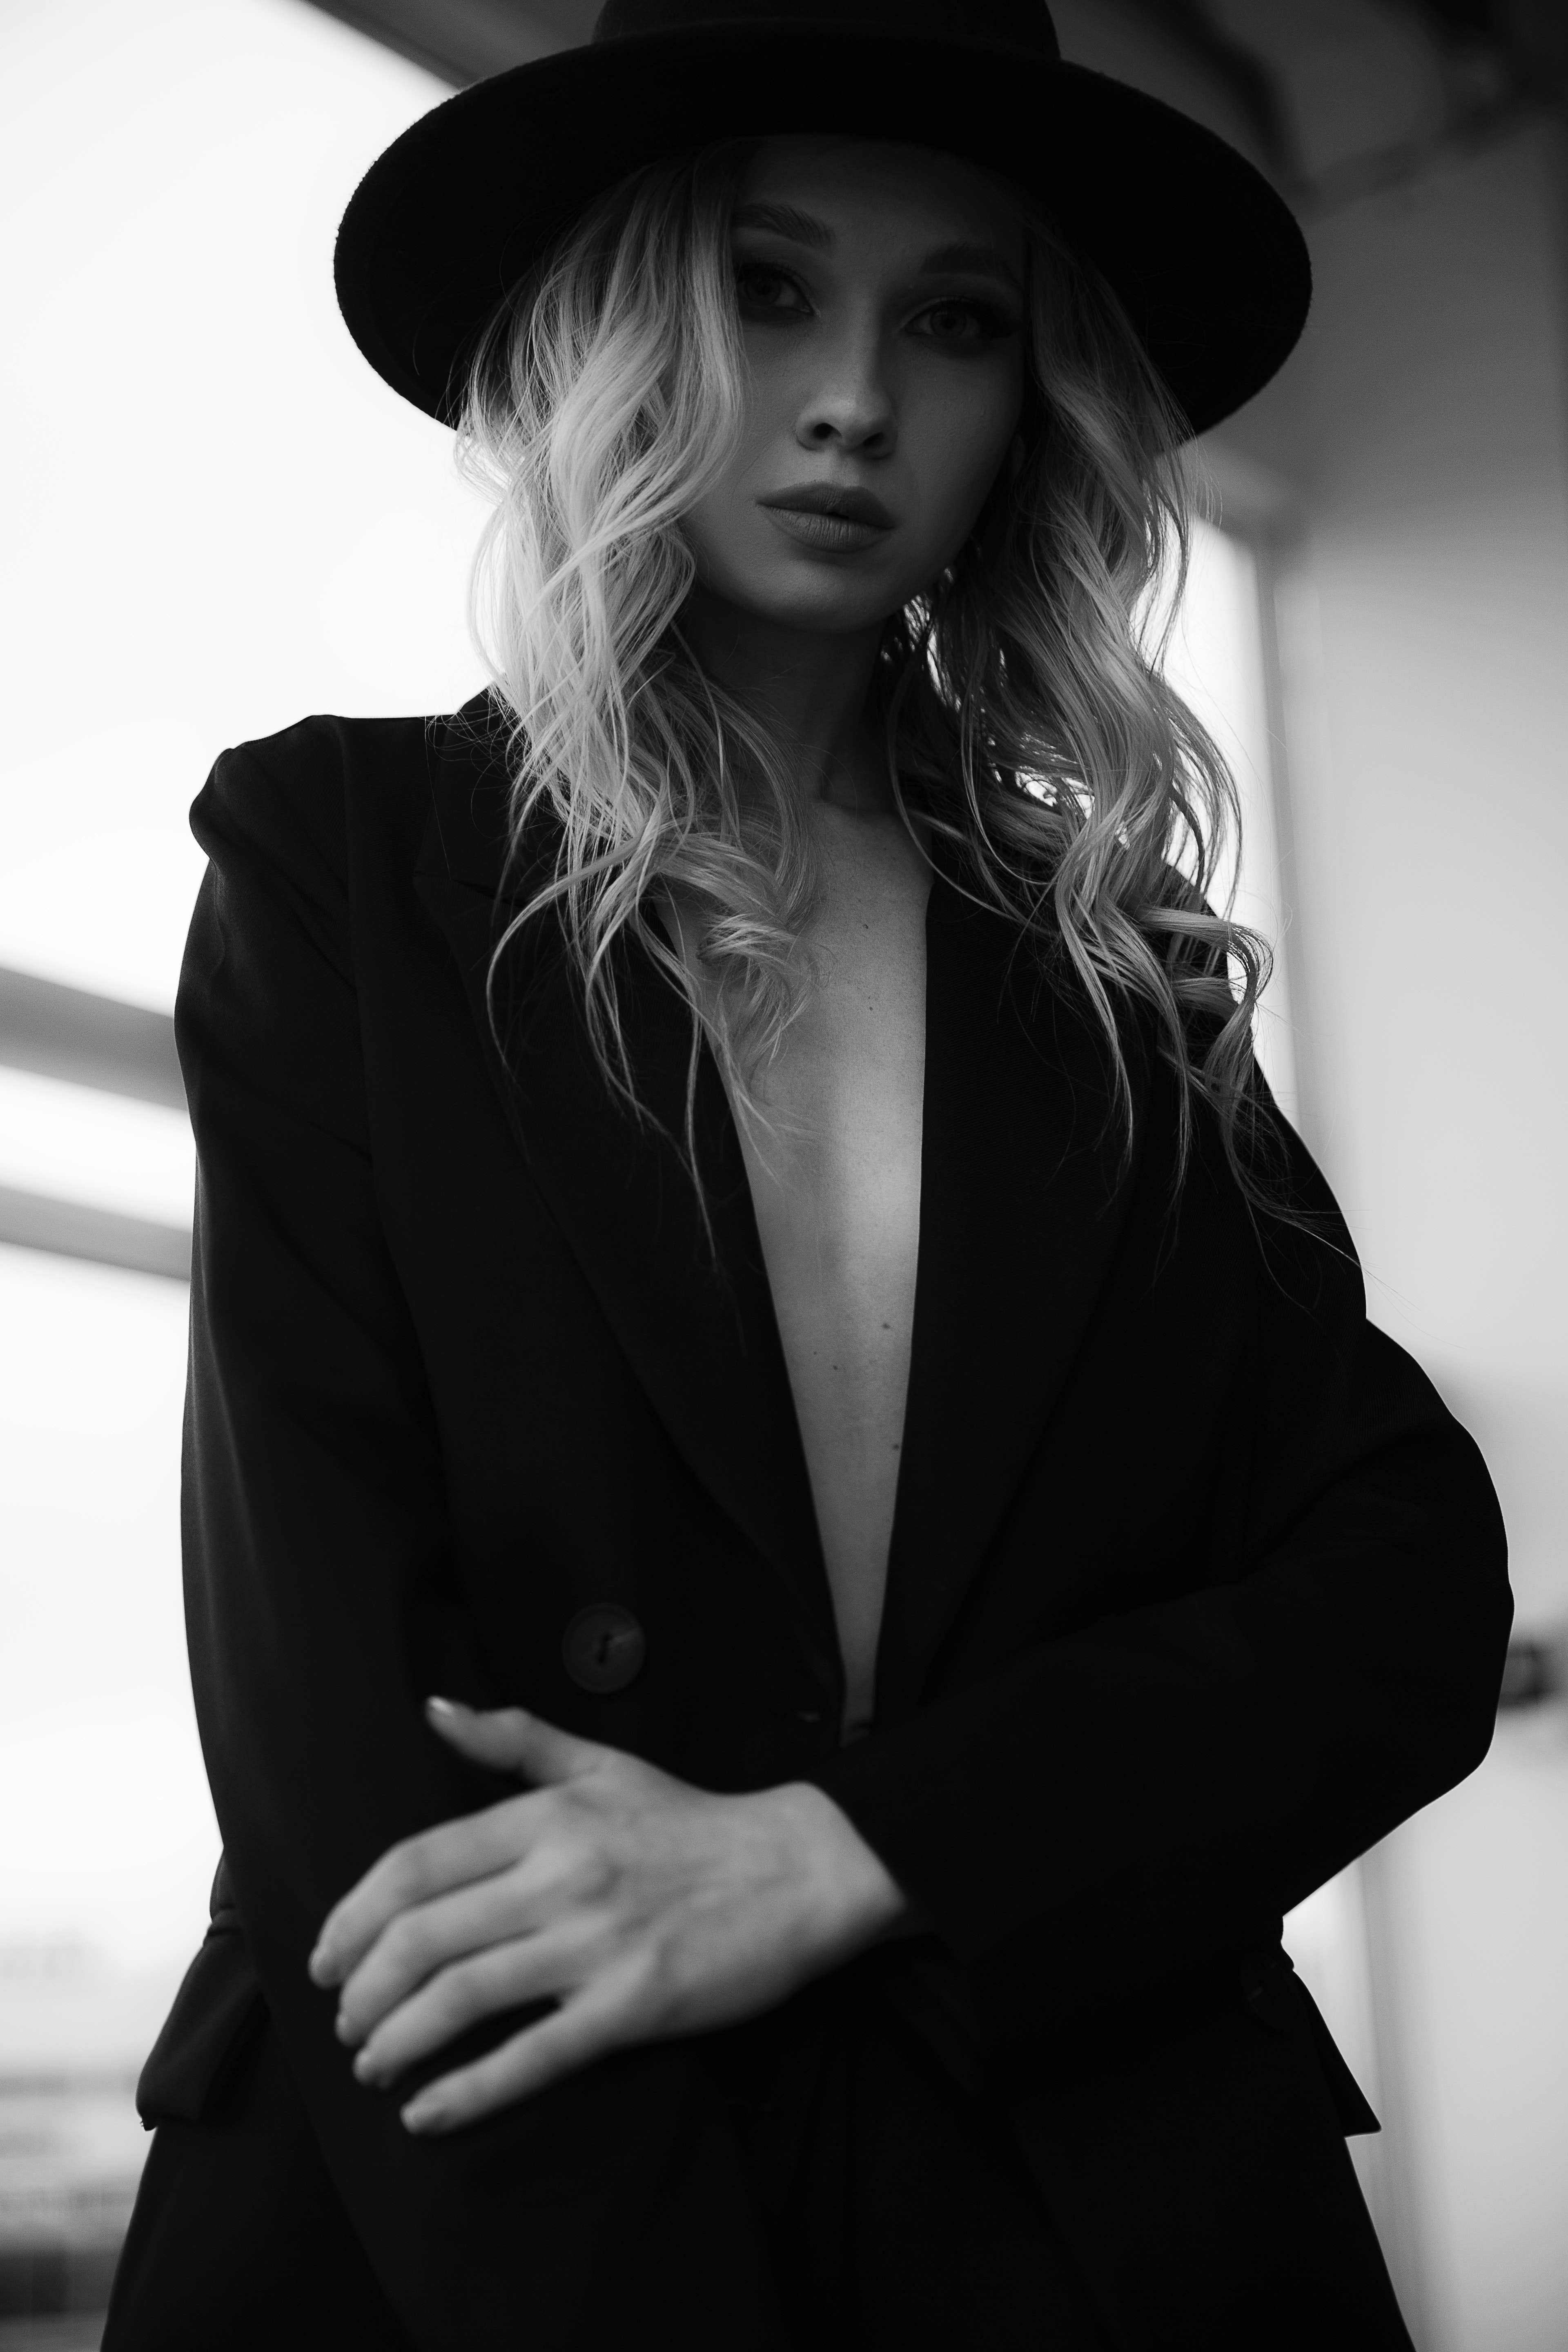
woman, lip, outerwear, hairstyle, eye, hat, black, fashion, flash photography, sleeve, gesture, black and white, style, headgear, sun hat, black hair, blazer, waist, fashion design, beauty, long hair, monochrome photography, electric blue, monochrome, fashion model, formal wear, eyewear, fashion accessory, darkness, brown hair, smile, portrait photography, jewellery, fedora, human leg, fur, portrait, top, art model, shadow, photo shoot, retro style, feathered hair, vintage clothing